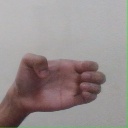
अक्षर: ख